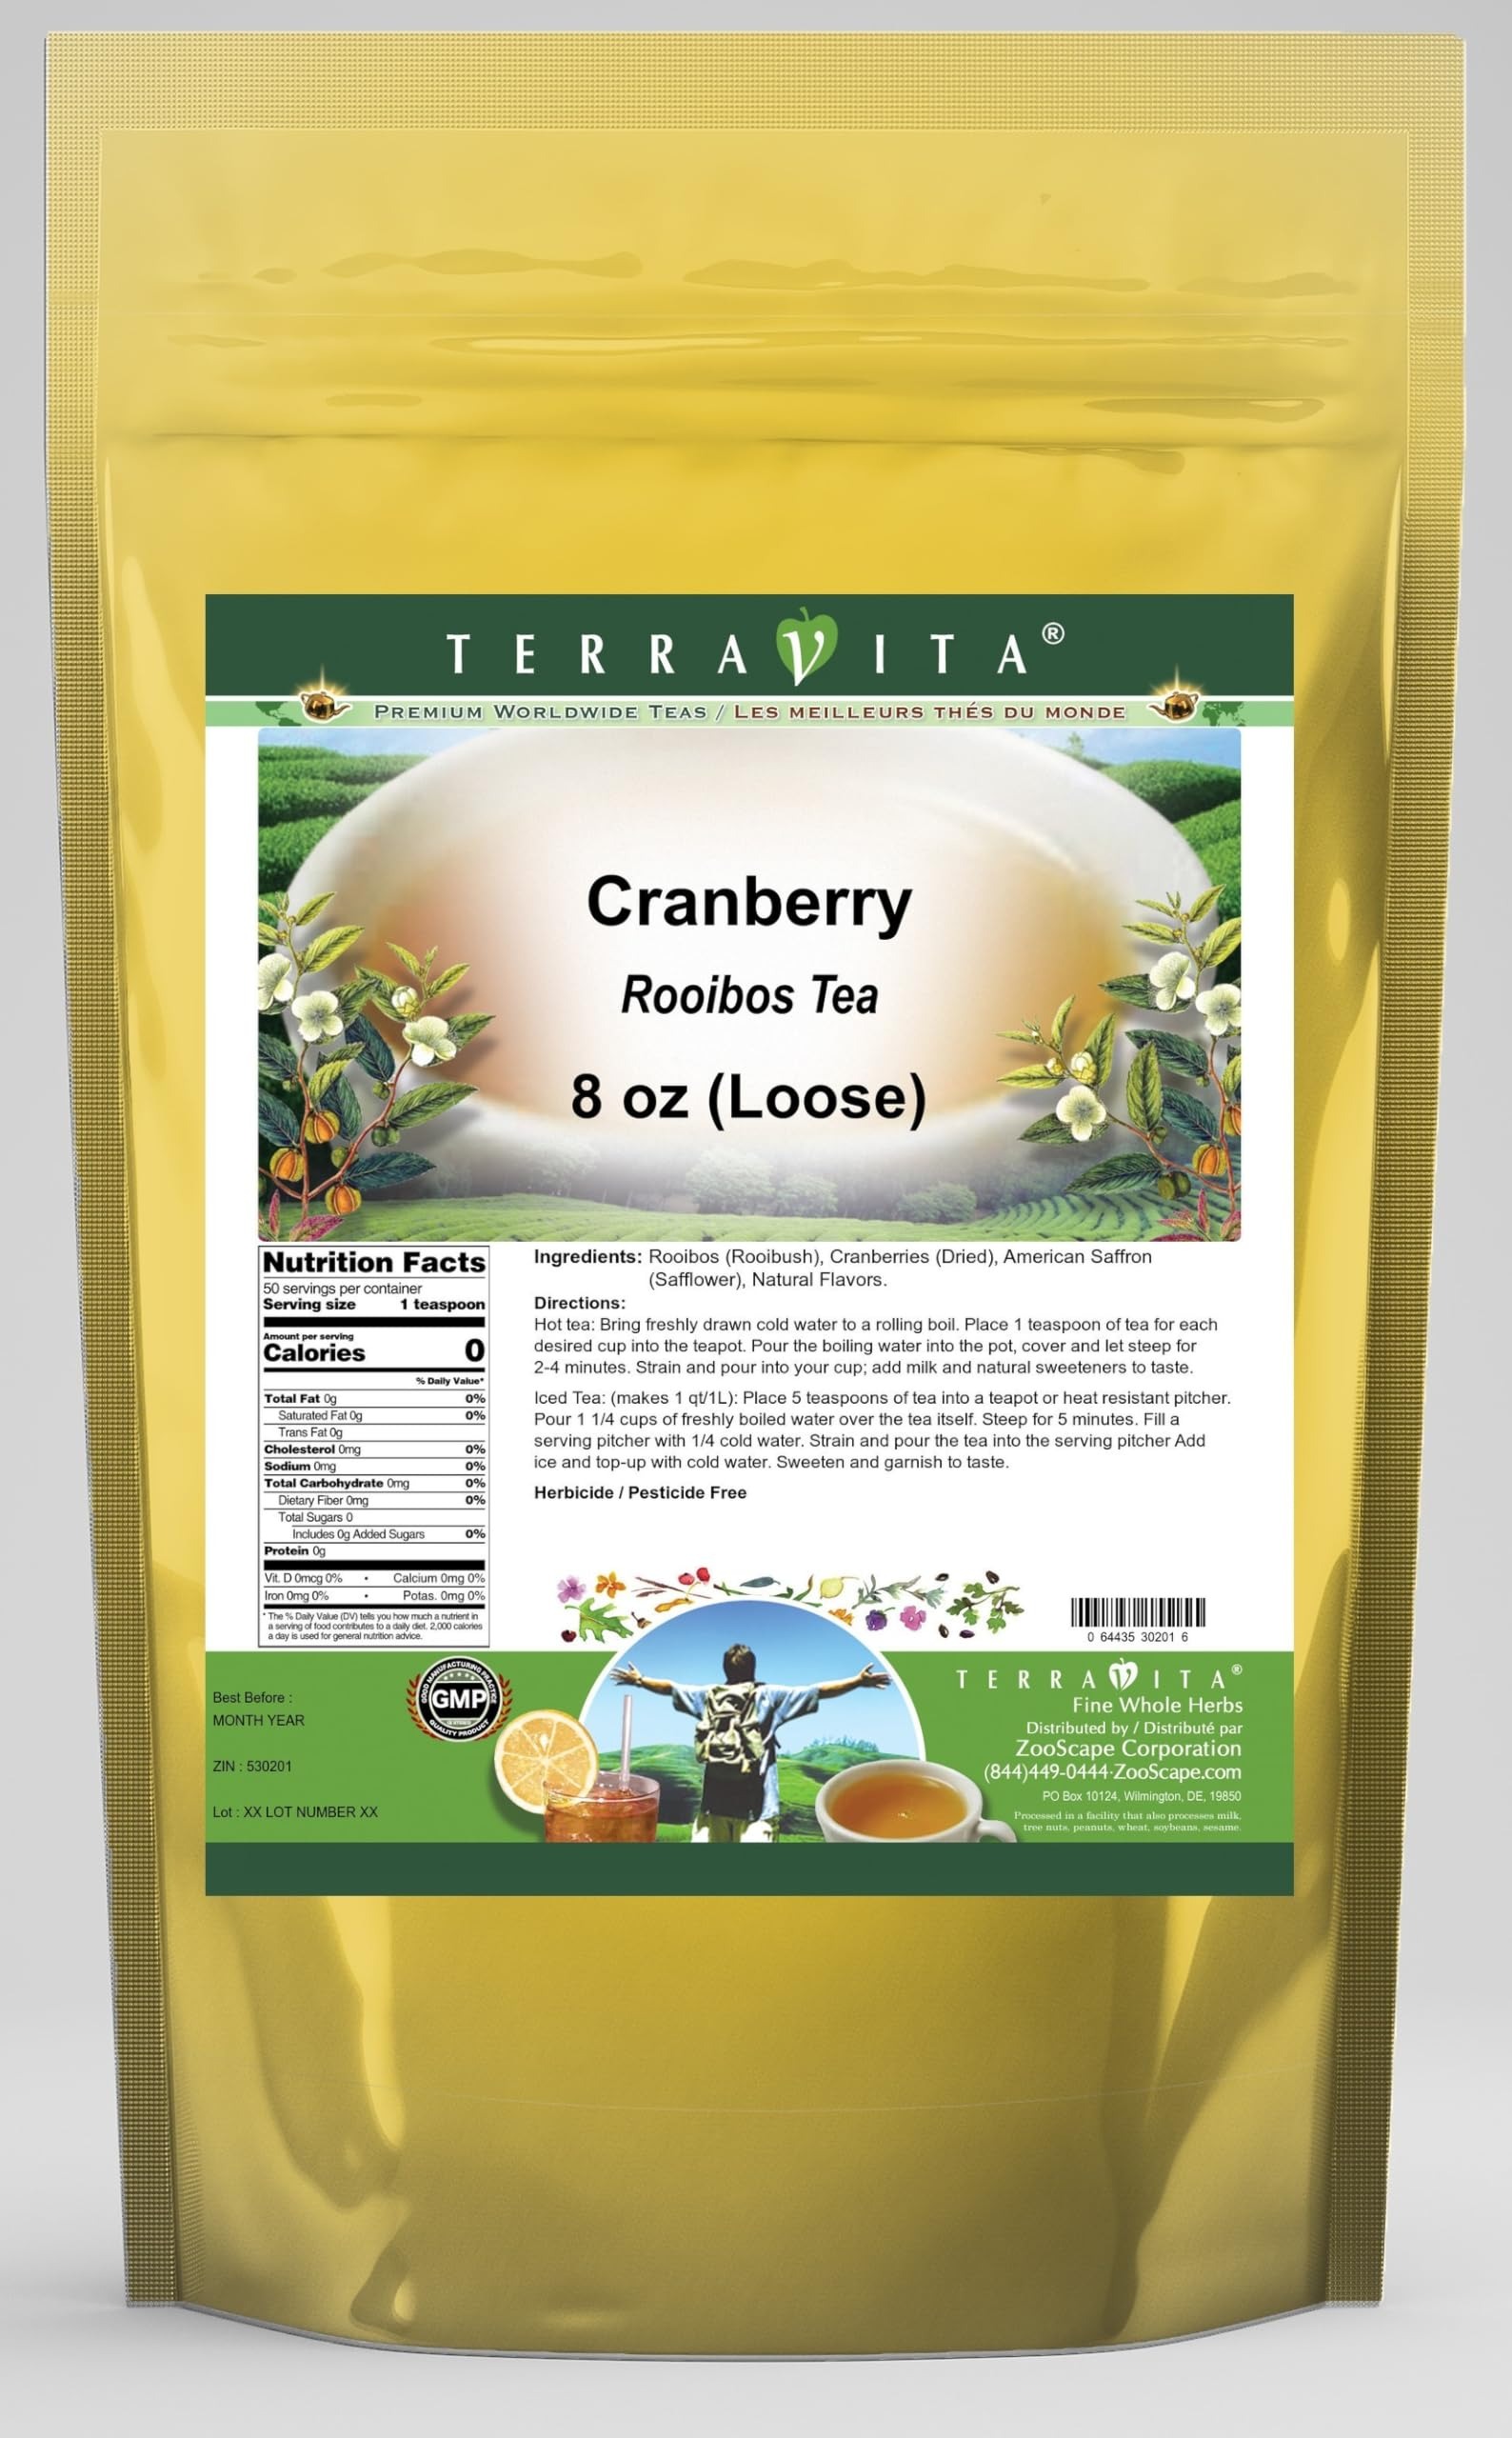
Item Name: Cranberry Rooibos Tea (Loose) (8 oz, ZIN: 530201)
Bullet Point 1: Our Cranberry Rooibos Tea is a delightful flavored Rooibos tea with Cranberries (Dried) and American Saffron (Safflower) you will really enjoy! - Ingredients: Rooibos tea, Cranberries (Dried), American Saffron (Safflower) and natural cranberry flavor.
Bullet Point 2: No fillers.
Bullet Point 3: Manufacturer: TerraVita
Bullet Point 4: Size: 8 oz
Bullet Point 5: Loose Leaf Rooibos Tea - Packed in a convenient upright pouch!
Product Description: Our Cranberry Rooibos Tea is a delightful flavored Rooibos tea with Cranberries (Dried) and American Saffron (Safflower) you will really enjoy! - Ingredients: Rooibos tea, Cranberries (Dried), American Saffron (Safflower) and natural cranberry flavor. - Hot tea brewing method: Bring freshly drawn cold water to a rolling boil. Place 1 teaspoon of tea for each desired cup into the teapot. Pour the boiling water into the pot, cover and let steep for 2-4 minutes. Strain and pour into your cup; add milk and natural sweeteners to taste. - Iced tea brewing method: (to make 1 liter/quart): Place 5 teaspoons of tea into a teapot or heat resistant pitcher. Pour 1 1/4 cups of freshly boiled water over the tea itself. Steep for 5 minutes. Fill a serving pitcher with 1/4 cold water. Strain and pour the tea into the serving pitcher Add ice and top-up with cold water. Sweeten and garnish to taste. - TerraVita is an exclusive line of premium-quality, natural source products that use only the finest, purest and most potent ingredients found around the world. TerraVita is hallmarked by the highest possible standards of purity, potency, stability and freshness. All of our products are prepared with the highest elements of quality control, from raw materials through the entire manufacturing process, up to and including the moment that the bottles or bags are sealed for freshness and shipped out to you. Our highest possible standards are certified by independent laboratories and backed by our personal guarantee. - TerraVita exists to meet and ensure your family's health and wellness without the harmful effects of chemicals and health products. We strive to make all of our products affordable and reliable and are constantly searching the market to maintain our affordability and to look for n
Value: 8.0
Unit: Ounce

Price: 29.13